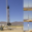
Label: rocket